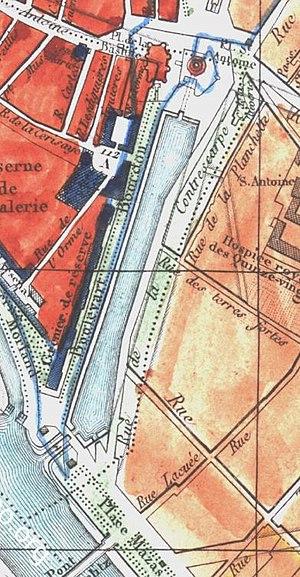
Rue Contrescarpe (saint Antoine) - plan de Paris d'Ambroise Tardieu - 1839
Le boulevard de la Bastille est une voie du 12ᵉ arrondissement de Paris dans le quartier des Quinze-Vingts suivant le port de plaisance de Paris Arsenal.